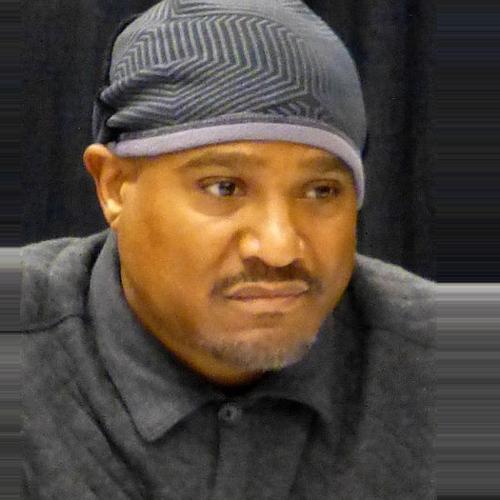
Age: 46